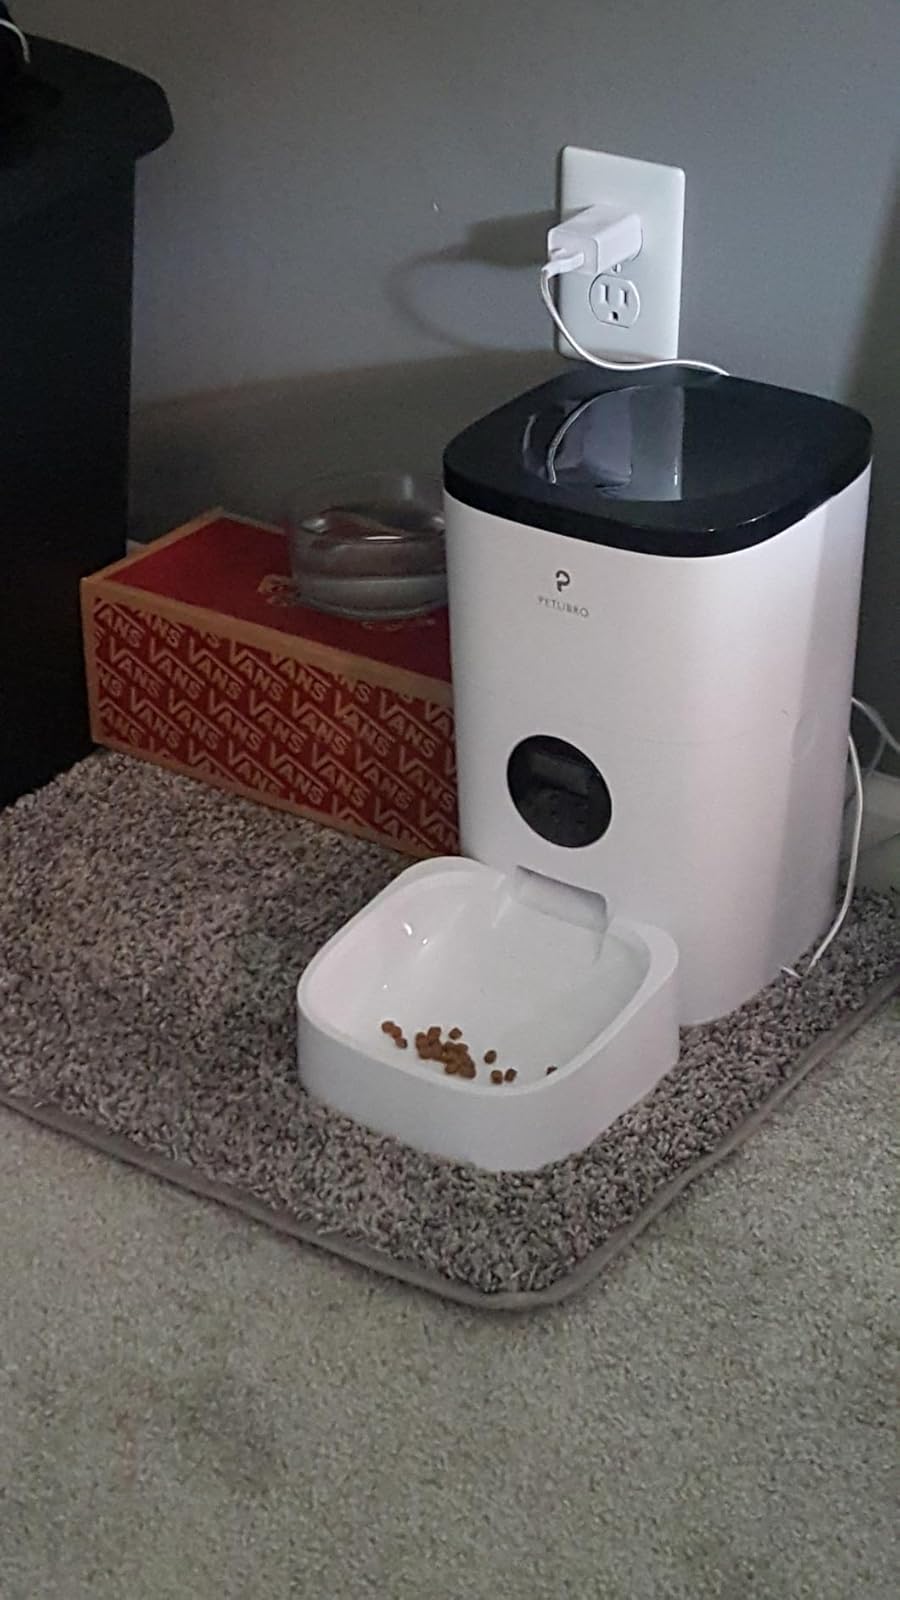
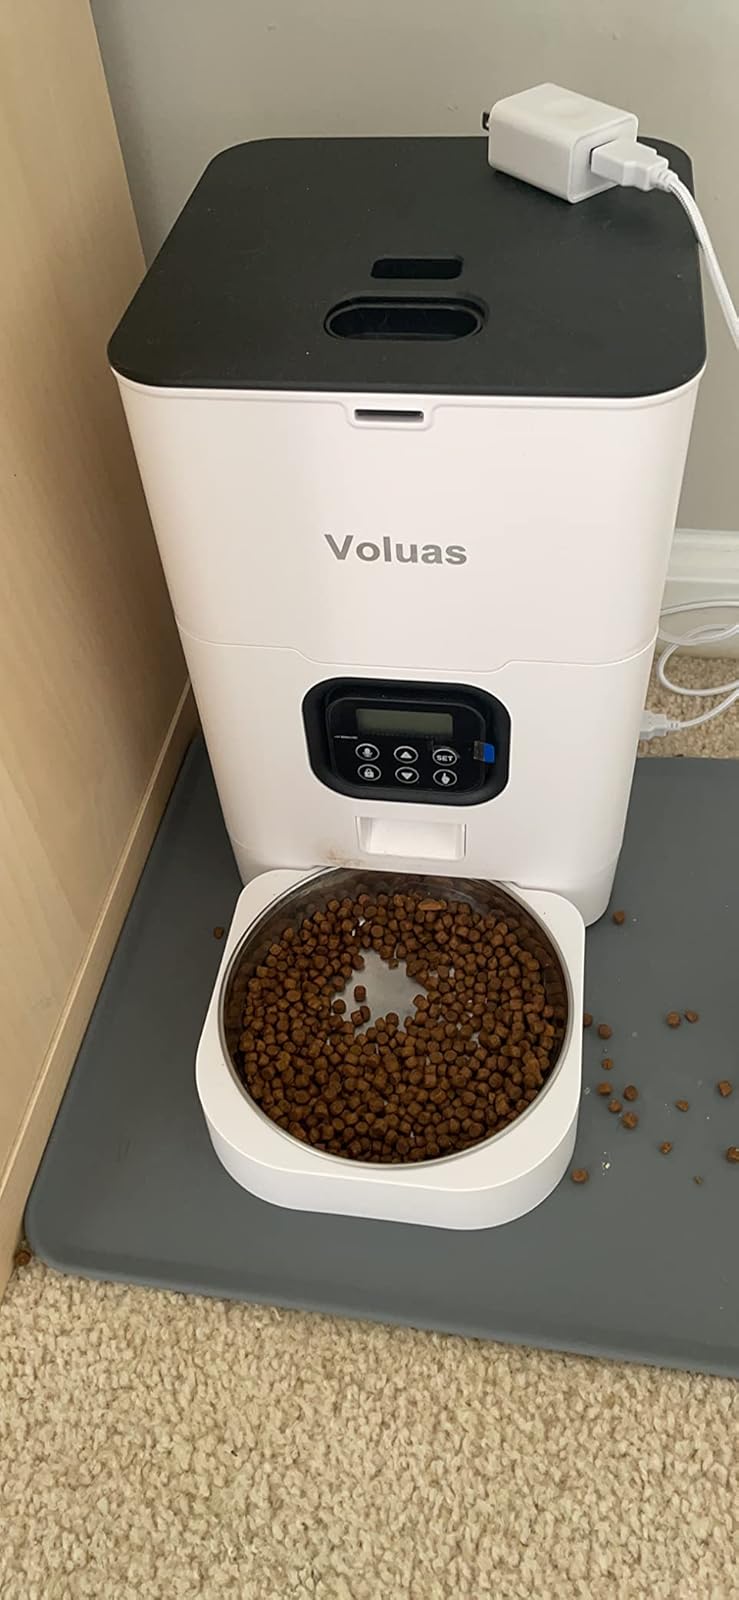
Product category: items_feeder
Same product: no